Road Records

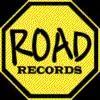

Road Records was an independent record store in Dublin, Ireland. Extensive media coverage followed its closure in January 2009 but it had relaunched by April with the support of the Irish music community. It was often used by people outside Ireland to purchase Irish music, such as The Cake Sale's charity album for Oxfam.